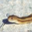
Label: snake